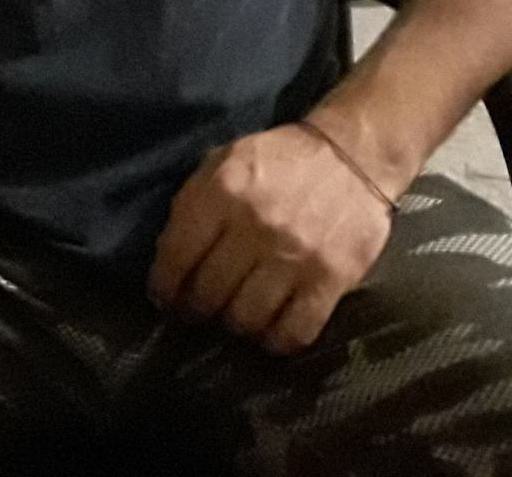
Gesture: no_gesture